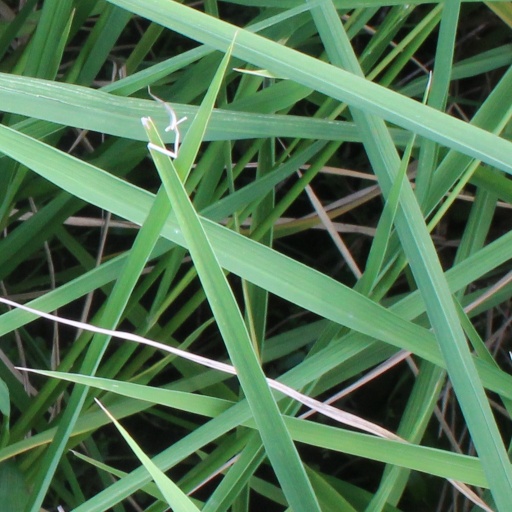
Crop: rice